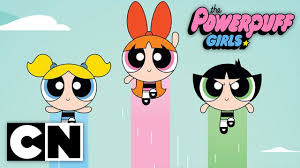
Portrait style: Cartoon Portrait